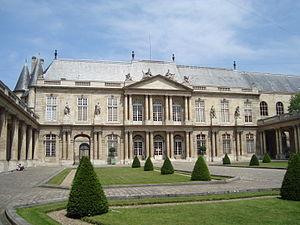
Un hôtel particulier est un type de logement français consistant en une maison luxueuse bâtie au sein d'une ville, conçue pour n'être habitée que par une seule famille. Au début des années 2010, Paris compterait encore environ 400 hôtels particuliers sur les 2 000 que la ville comptait auparavant.